Colorfulness

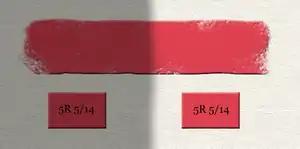

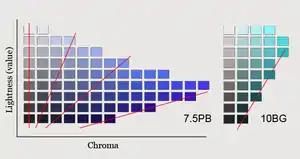
7.5PB and 10BG Munsell hue pages of RGB colors, showing lines of uniform saturation (chroma in proportion to lightness) in red. Lines of uniform saturation radiate from near the black point, while lines of uniform chroma are vertical. Also compared to the 10BG colors, the 7.5PB colors attain higher saturation as well as higher chroma.

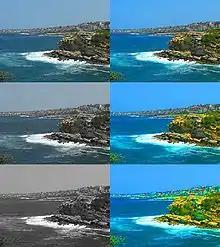
Examples of saturation. Original image at top left.

Colorfulness, chroma and saturation are attributes of perceived color relating to chromatic intensity. As defined formally by the International Commission on Illumination (CIE) they respectively describe three different aspects of chromatic intensity, but the terms are often used loosely and interchangeably in contexts where these aspects are not clearly distinguished. The precise meanings of the terms vary by what other functions they are dependent on.